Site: brandenburg
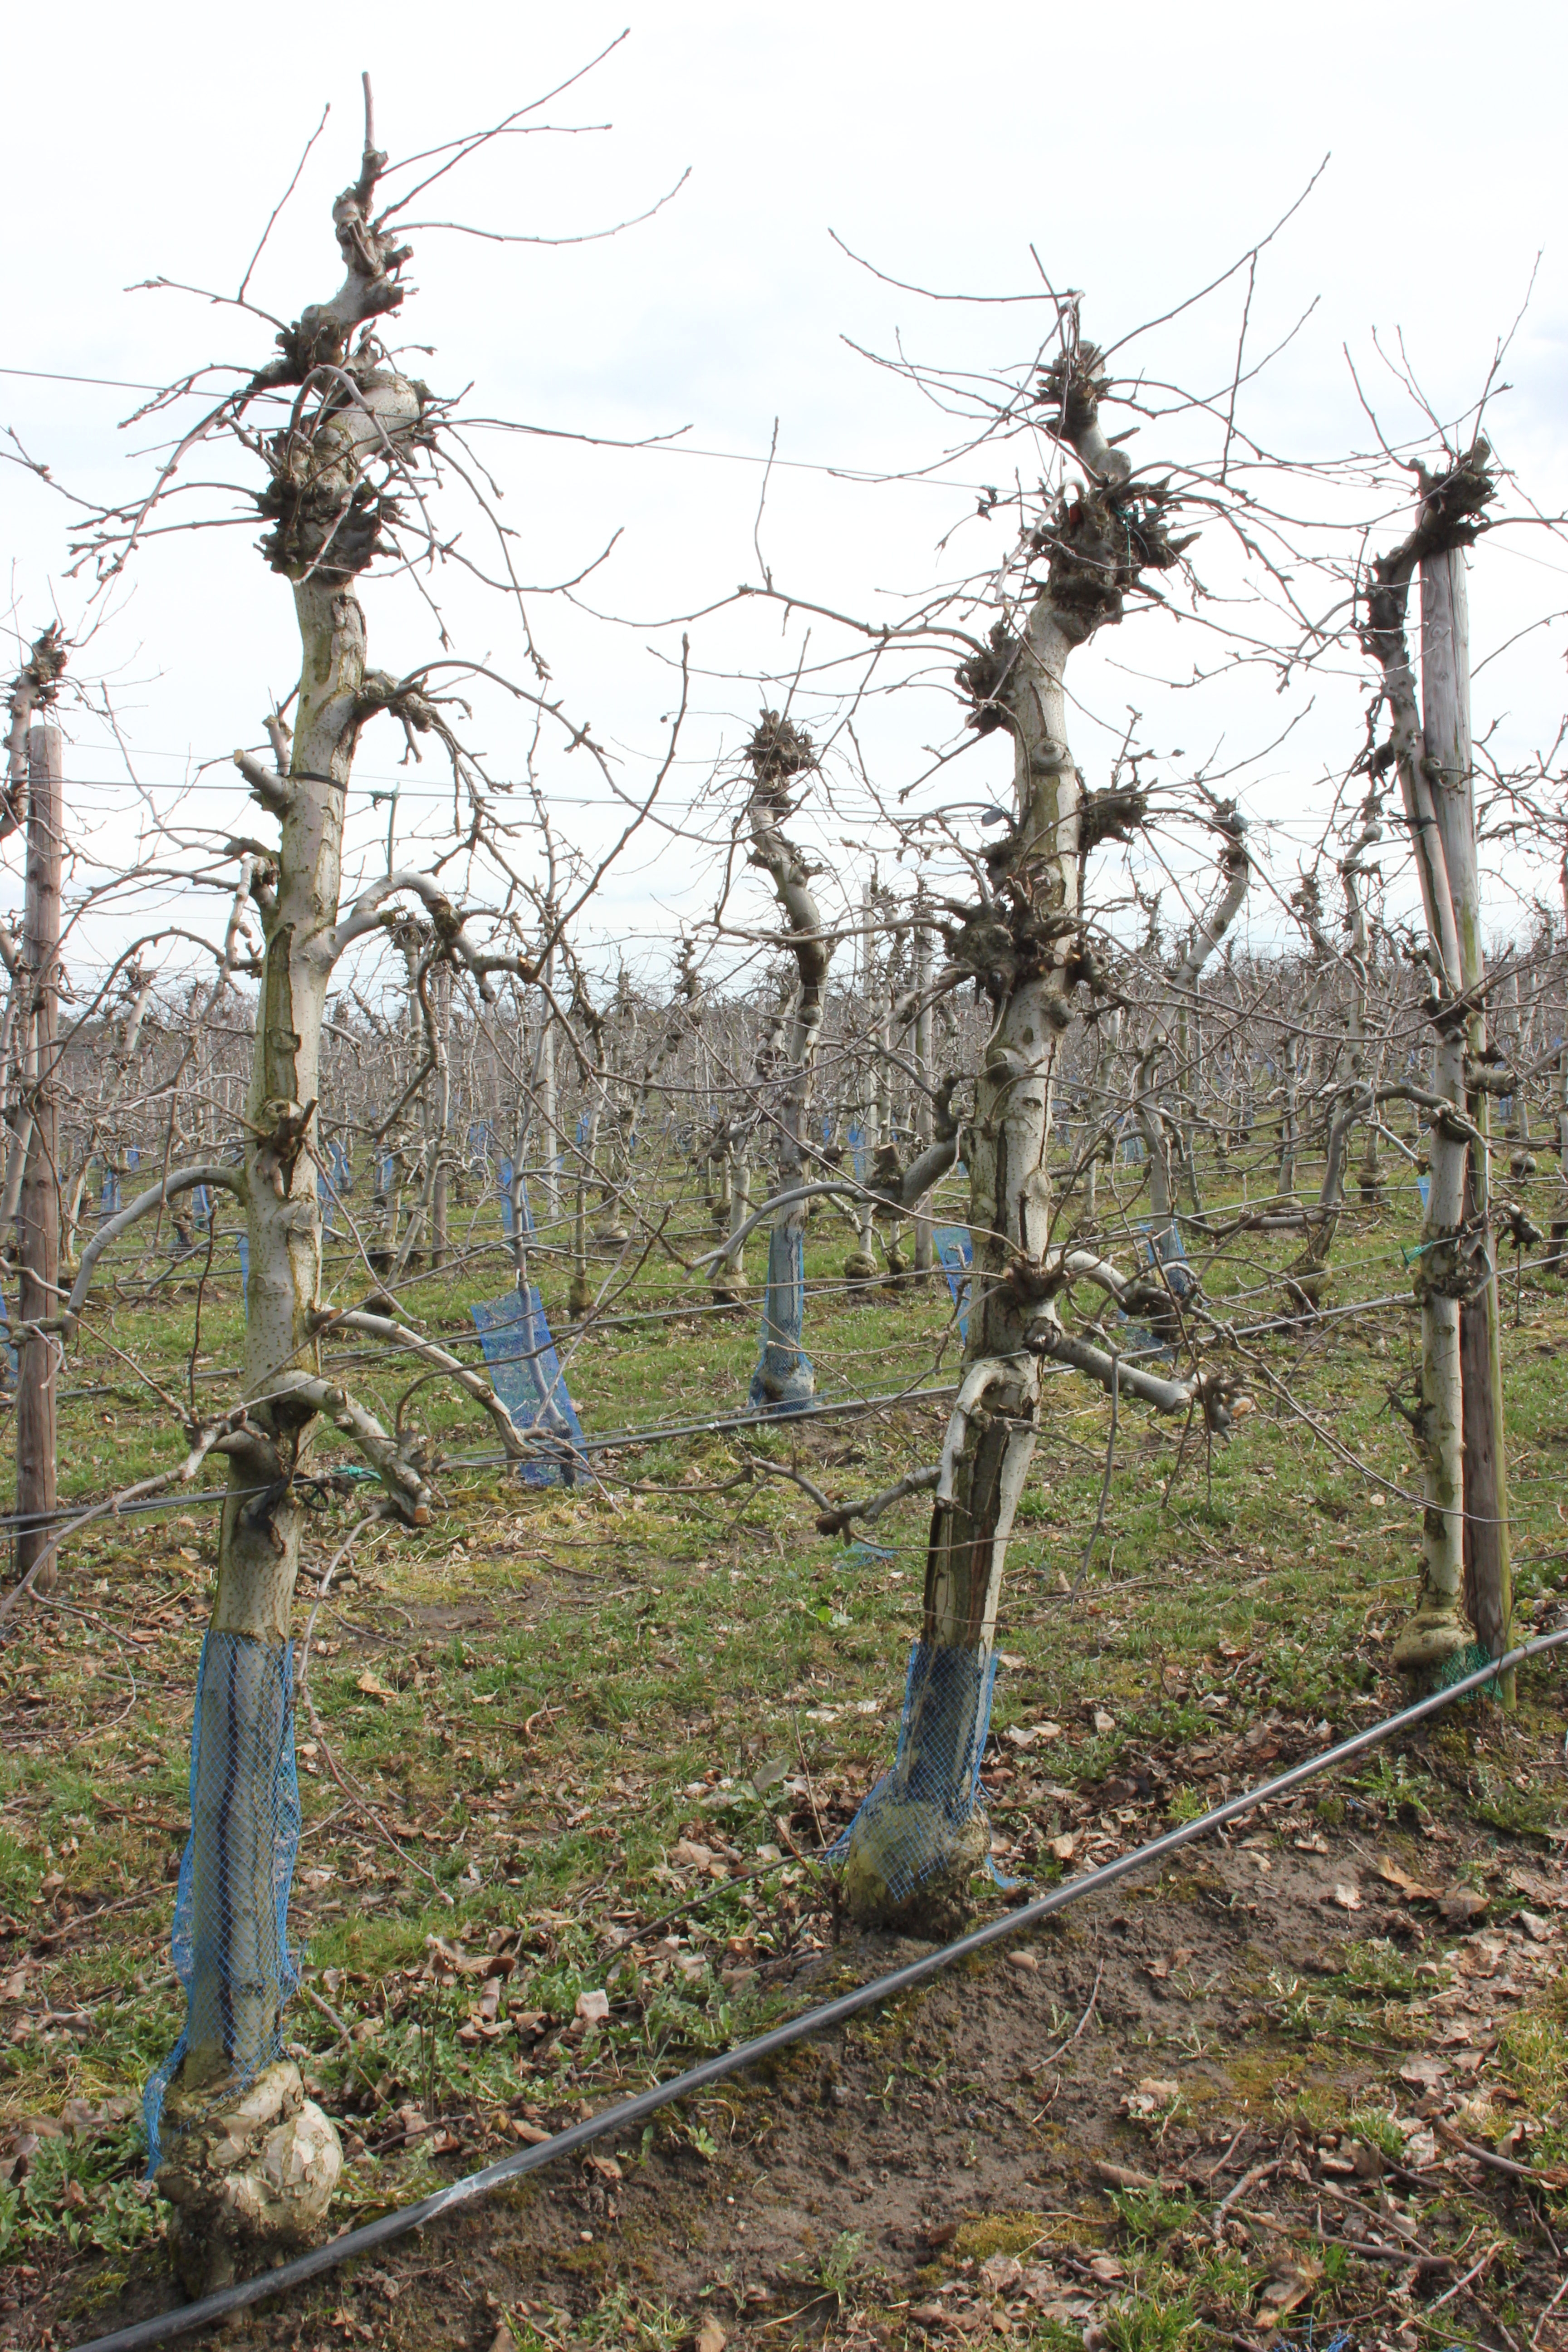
Growth stage (BBCH 01): Bud development